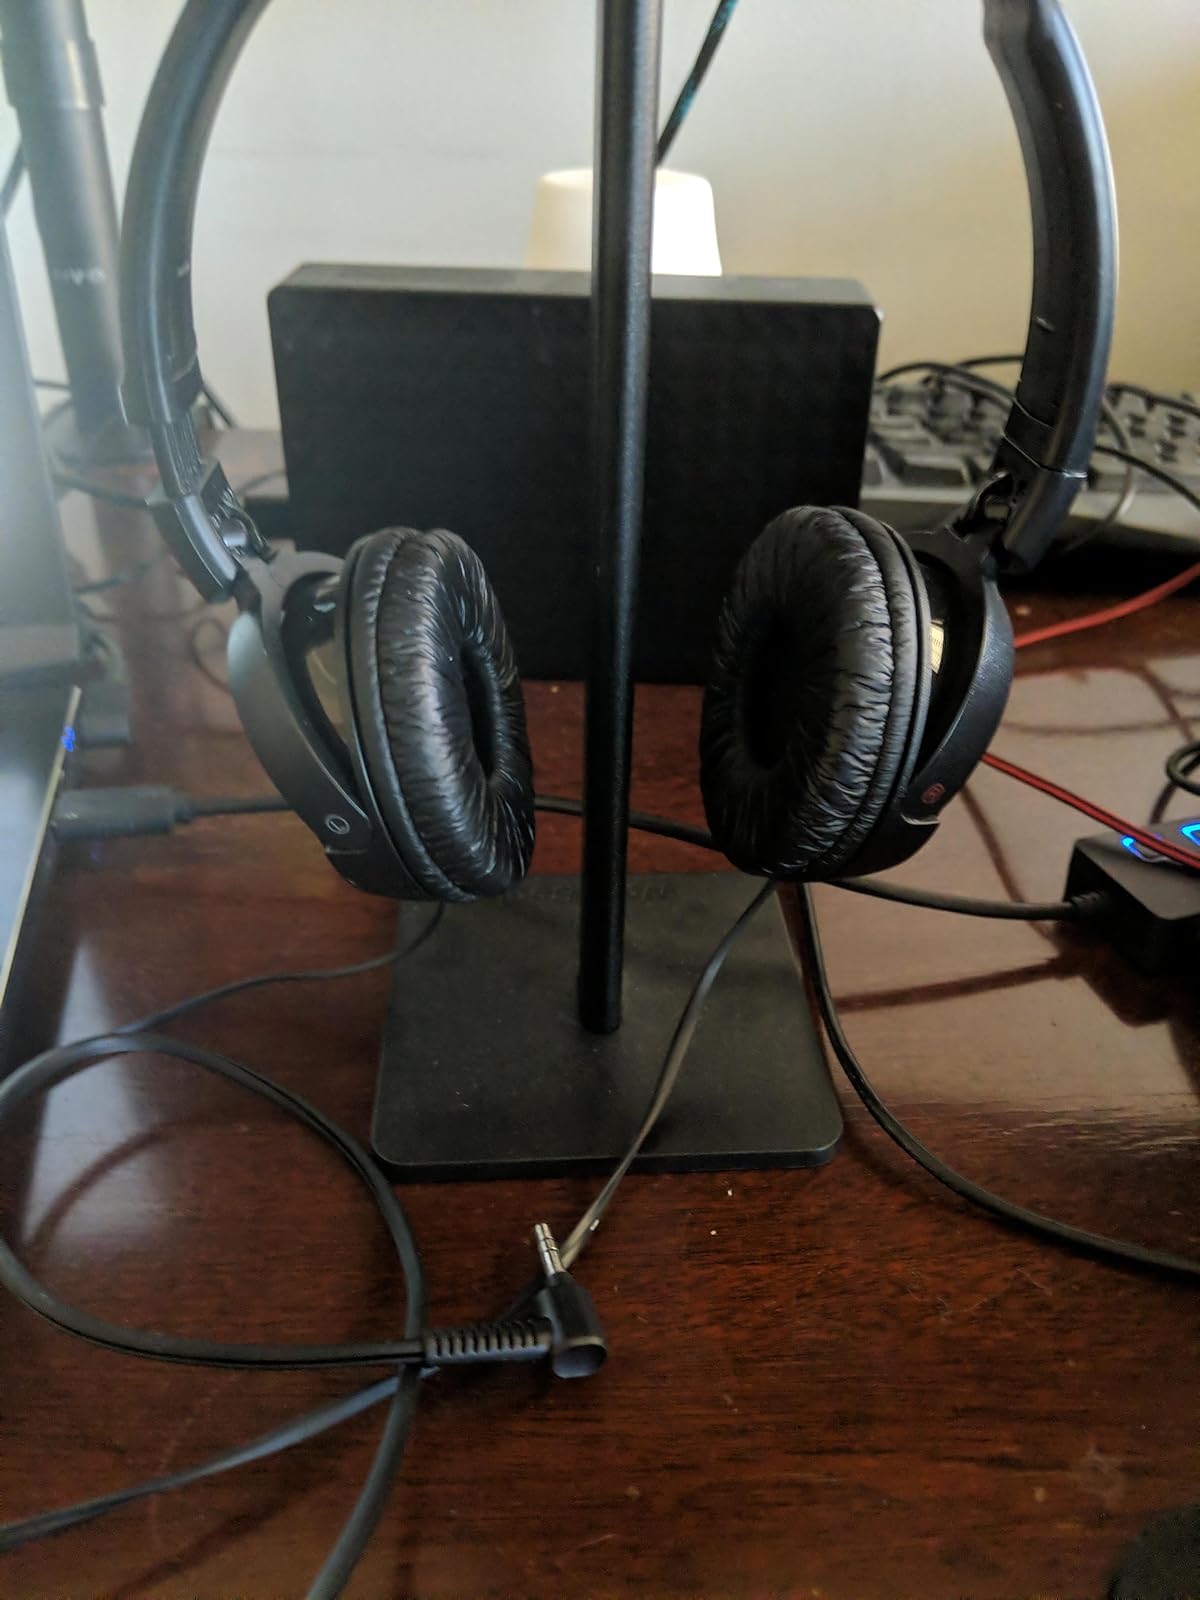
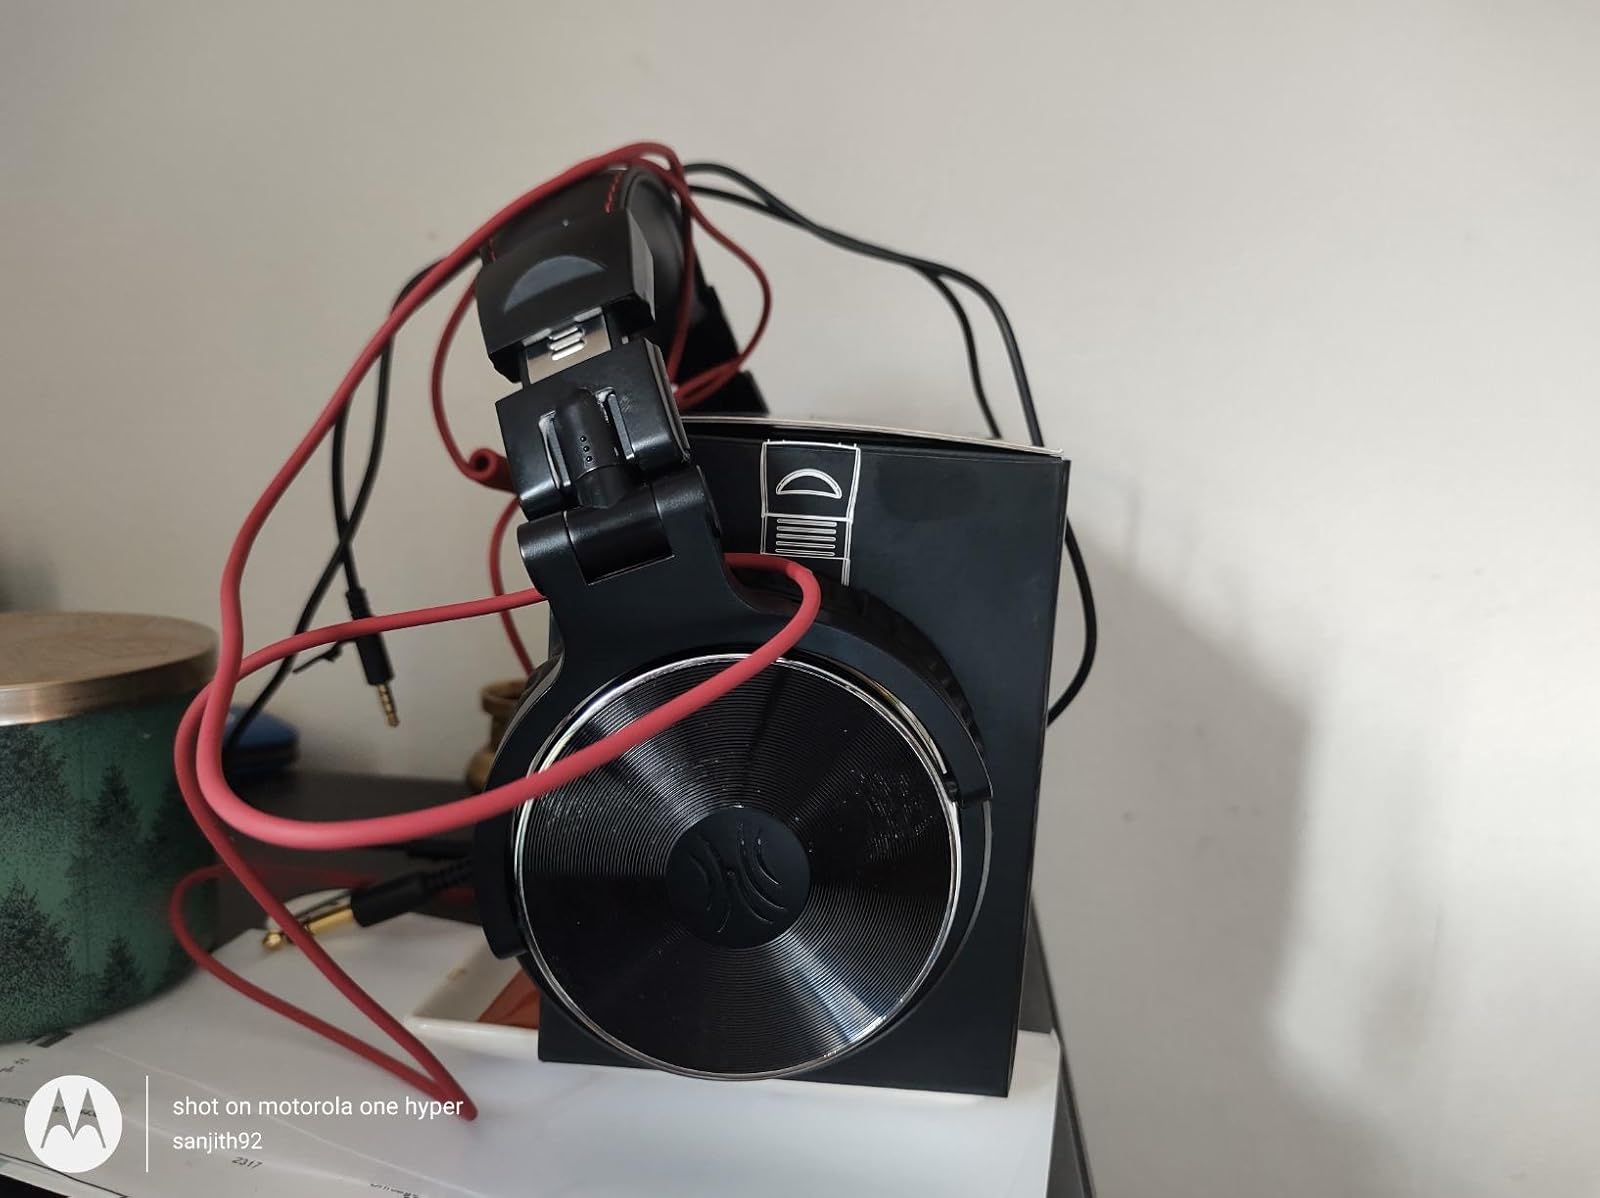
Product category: headphones
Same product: no